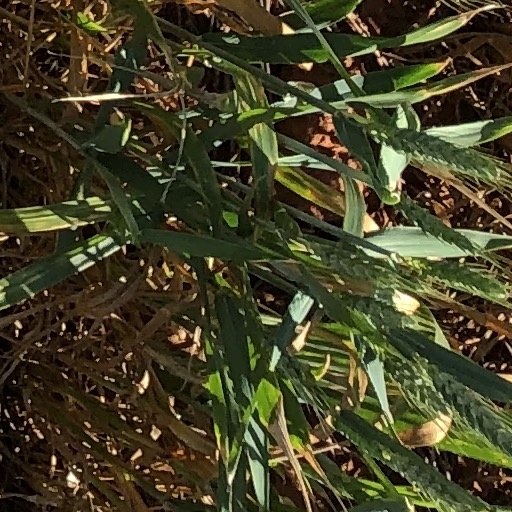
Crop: wheat